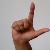
The image shows a hand gesture representing the letter 'L' in Indian Sign Language.